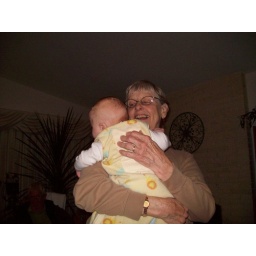
Finally Emerson meets his grandma from inside the box (he's seen her only in video chats on the computer)